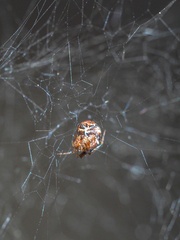
Species: Parasteatoda_tepidariorum